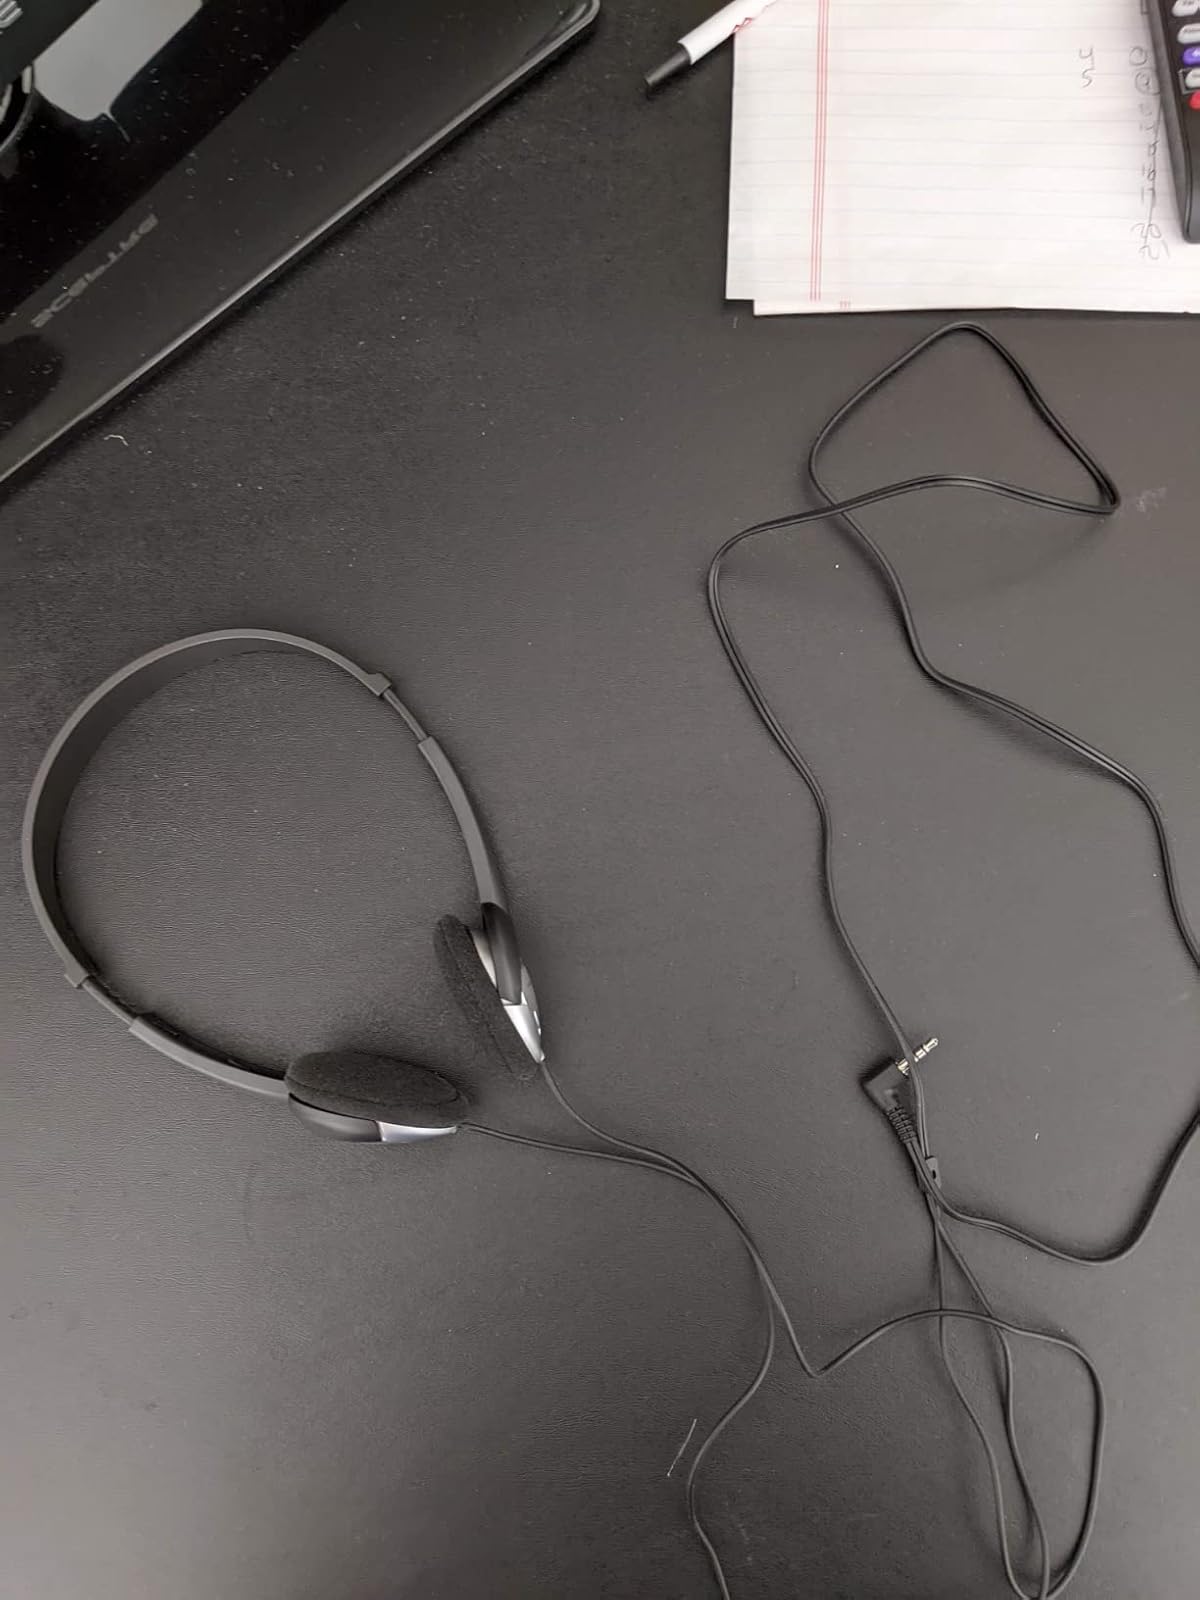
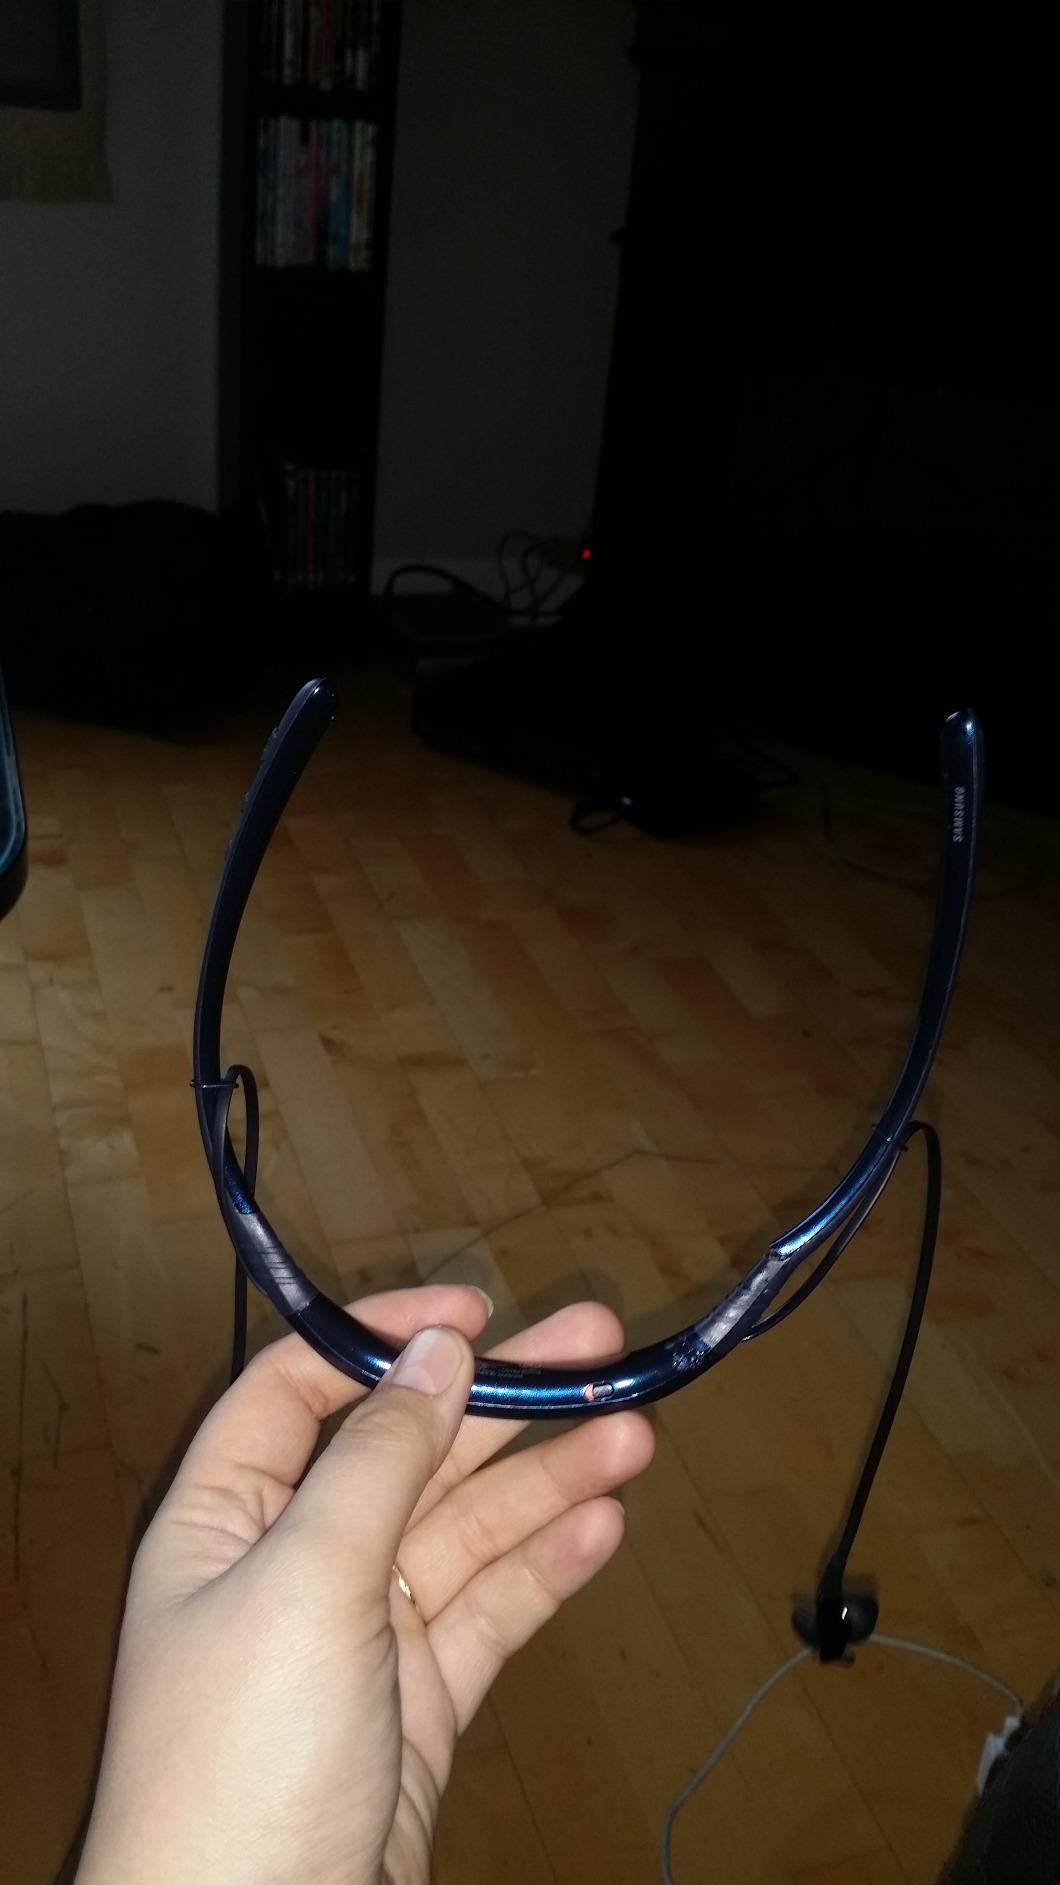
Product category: headphones
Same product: no